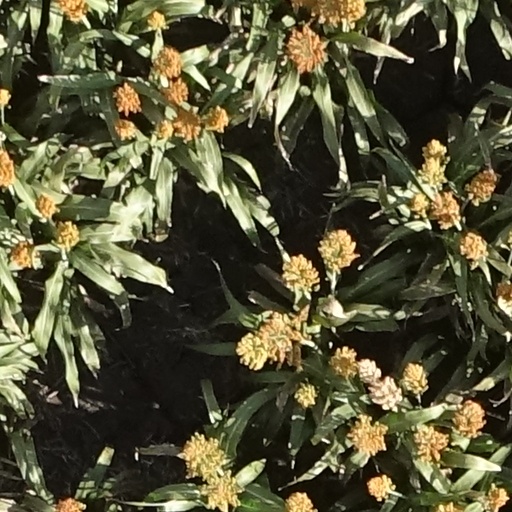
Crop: sorghum